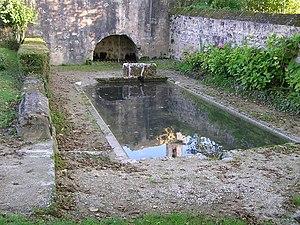
lavoir de Bouëx